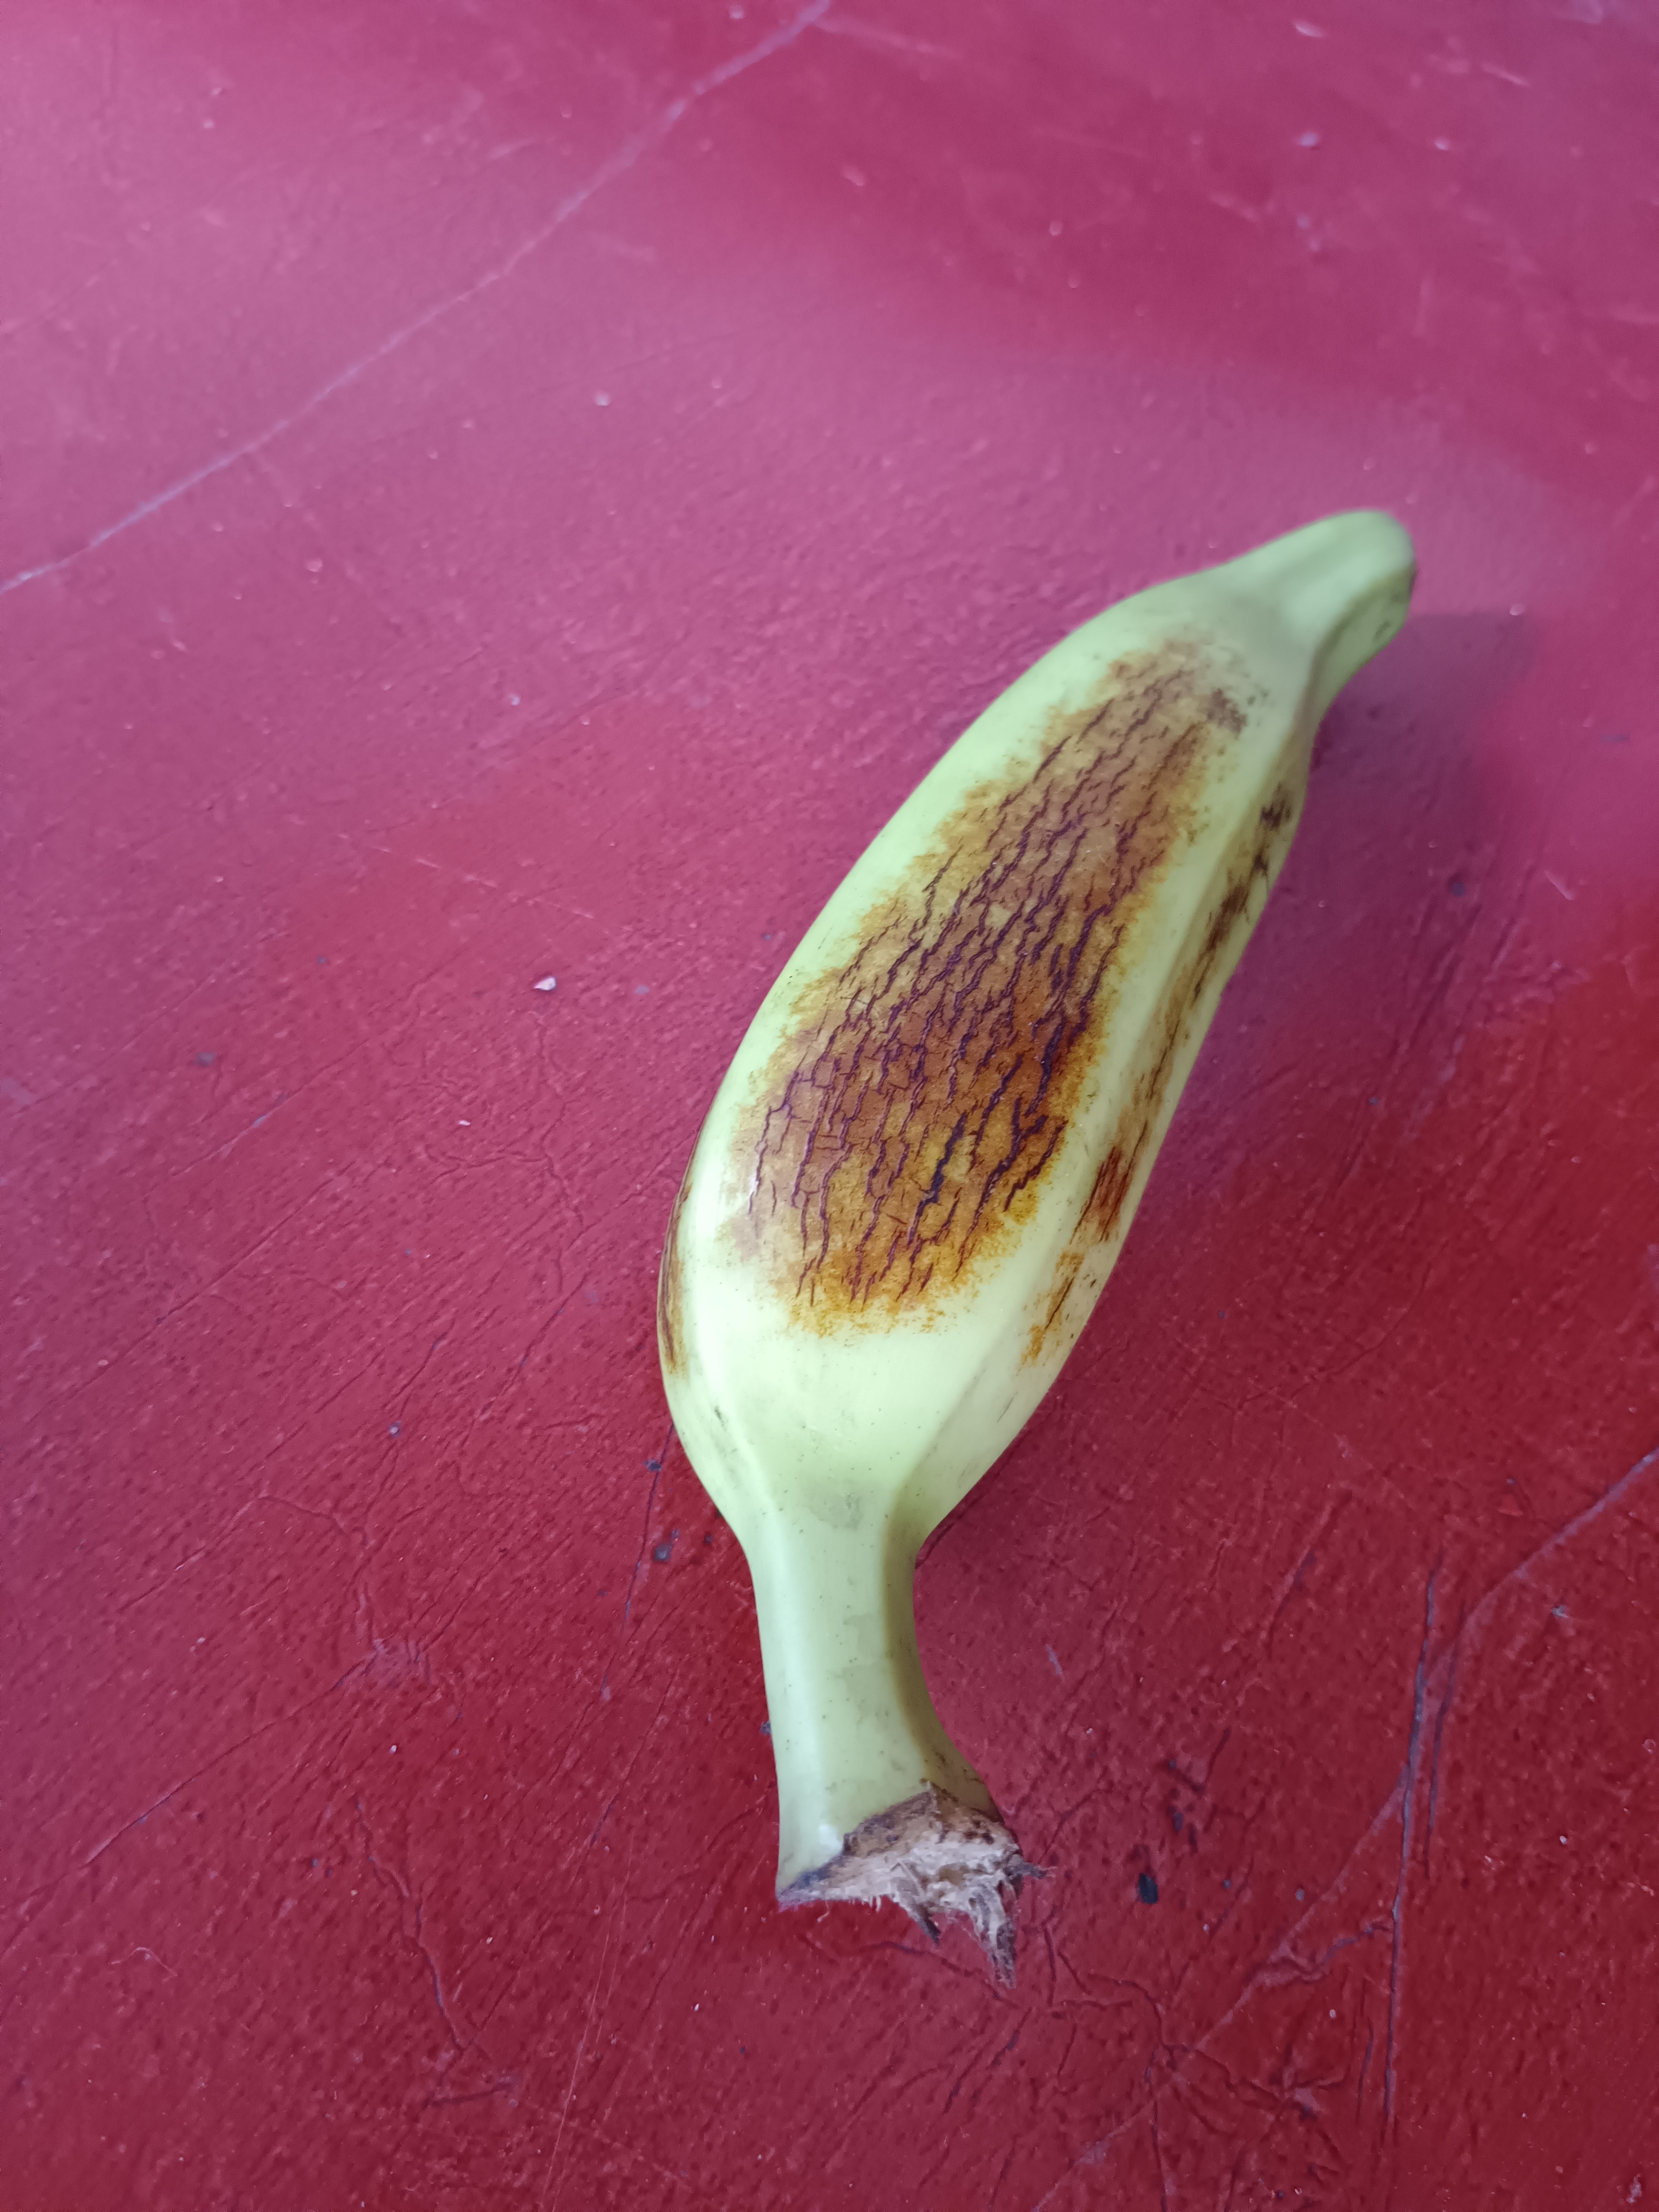
Banana variety: Anaji